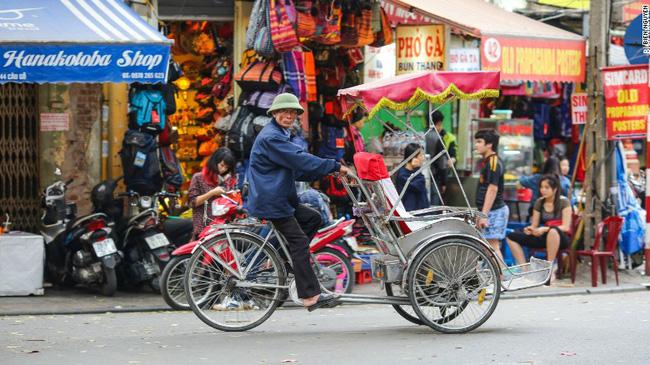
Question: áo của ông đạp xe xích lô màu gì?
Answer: màu xanh dương